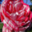
Label: rose